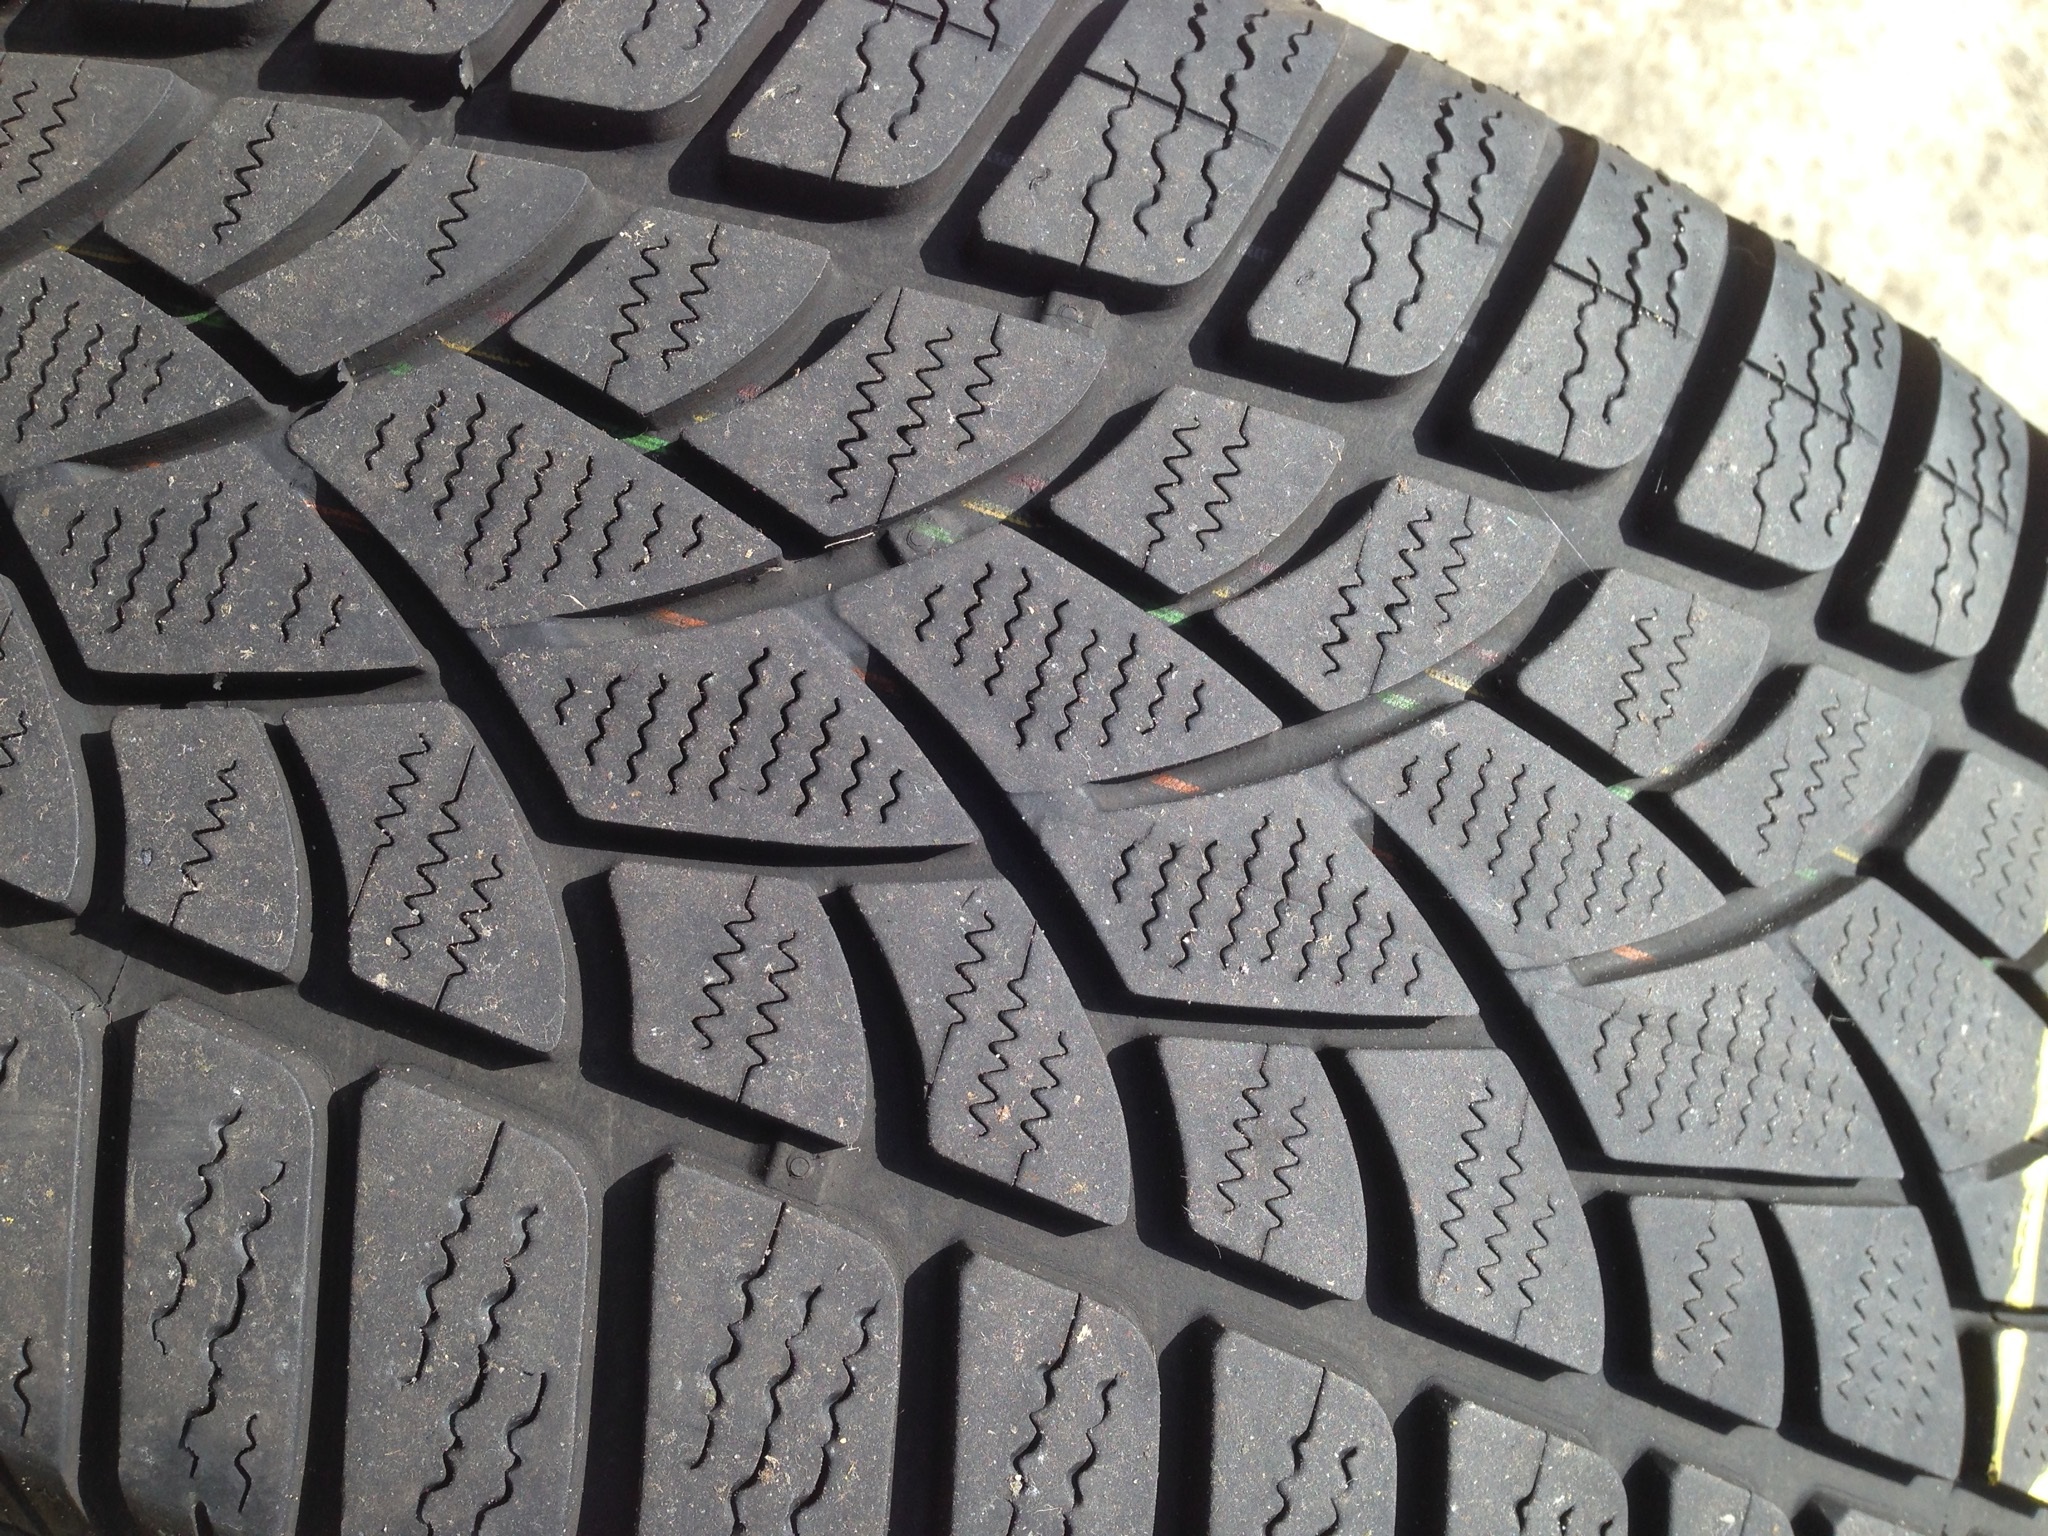
wheel, profile, pattern, tire, cool image, cool photo, tread, auto part, automotive tire, synthetic rubber, natural rubber, tire care, winter tyre, automotive wheel system